Guam

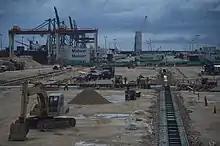
Construction at the Port of Guam, 2014

Guam's economy depends primarily on tourism, Department of Defense installations and locally owned businesses. Under the provisions of a special law by Congress, it is Guam's treasury rather than the U.S. treasury that receives the federal income taxes paid by local taxpayers, including military and civilian federal employees assigned to Guam.